Pecked curvilinear nucleated

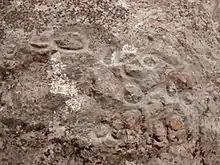
Pecked curvilinear nucleated petroglyphs on Ring Mountain, California

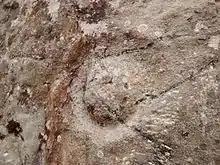
Close-up

Pecked curvilinear nucleated (PCN), in archaeology, is a form of prehistoric rock carving. The term was originally proposed by Teresa Miller and Reed Haslam in 1976 to describe a widespread type of rock carving in western North America. The form is characterized by a circular or oval groove element, which results in a raised center area. The form is quite prevalent in California and is applied to a number of Native American rock carving sites in this portion of the United States.